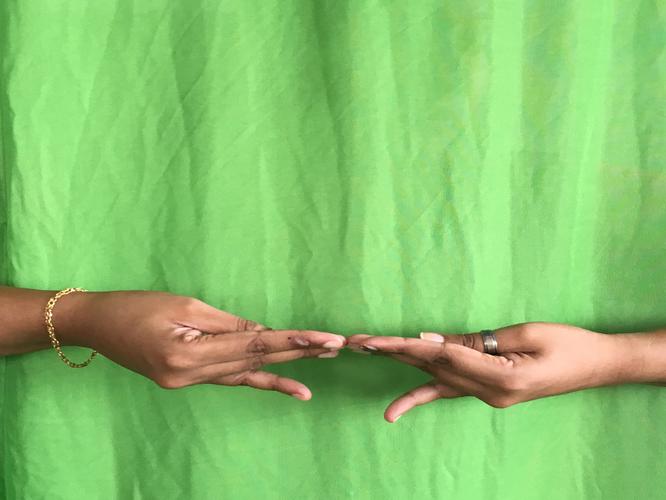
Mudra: Khatva
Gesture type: double_hand